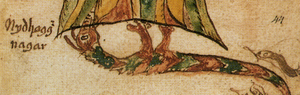
Nídhögg ou Níðhöggr en vieux norrois est un dragon ou un serpent de la mythologie nordique. Il vit sous Yggdrasil.